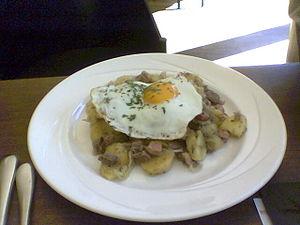
Le Gröstl ['grœʃtəl] est un plat traditionnel de la région du Tyrol en Autriche et du Tyrol du Sud en Italie.